Wheatstone bridge

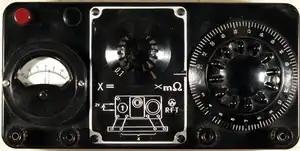
Kelvin bridge

The Wheatstone bridge is the fundamental bridge, but there are other modifications that can be made to measure various kinds of resistances when the fundamental Wheatstone bridge is not suitable. Some of the modifications are: